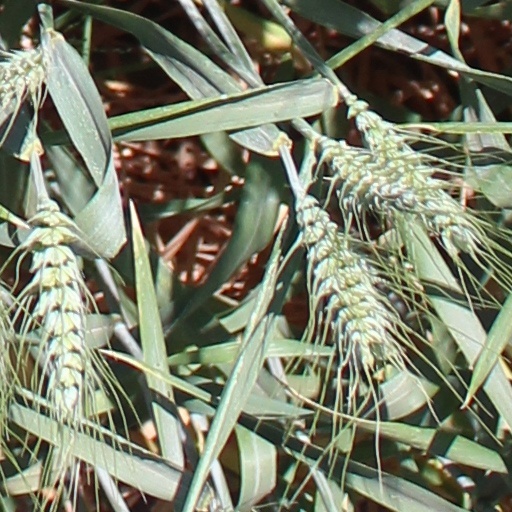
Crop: wheat